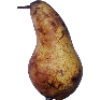
Label: Pear Abate 1